Warren Jackson Pledger

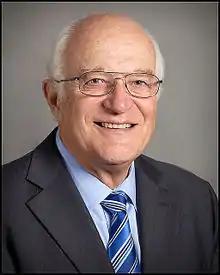
Dr. Warren Jackson Pledger

Warren Jackson Pledger is a molecular cell biologist who is the Associate Director for Basic Sciences, Tampa General Hospital Cancer Institute and Professor, Department of Molecular Medicine, Morsani College of Medicine, USF Health in Tampa, Florida. He had been a Professor, Department of Surgery, University of Utah School of Medicine and a member of the Cell Response and Regulation Program, Huntsman Cancer Institute. He was the Associate Center Director for Basic Science at the Moffitt Cancer Center and Research Institute. He has held academic appointments and tenure at the University of North Carolina School of Medicine (Assistant and Associate Professor of Pharmacology and Program Leader of the Cell Biology Program at the Lineberger Cancer Center), Vanderbilt University School of Medicine (Professor of Cell Biology) and the University of South Florida College of Medicine (Professor of Biochemistry and Oncology).